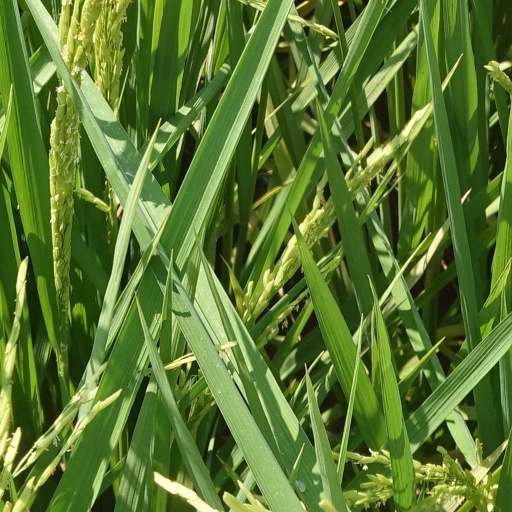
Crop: rice